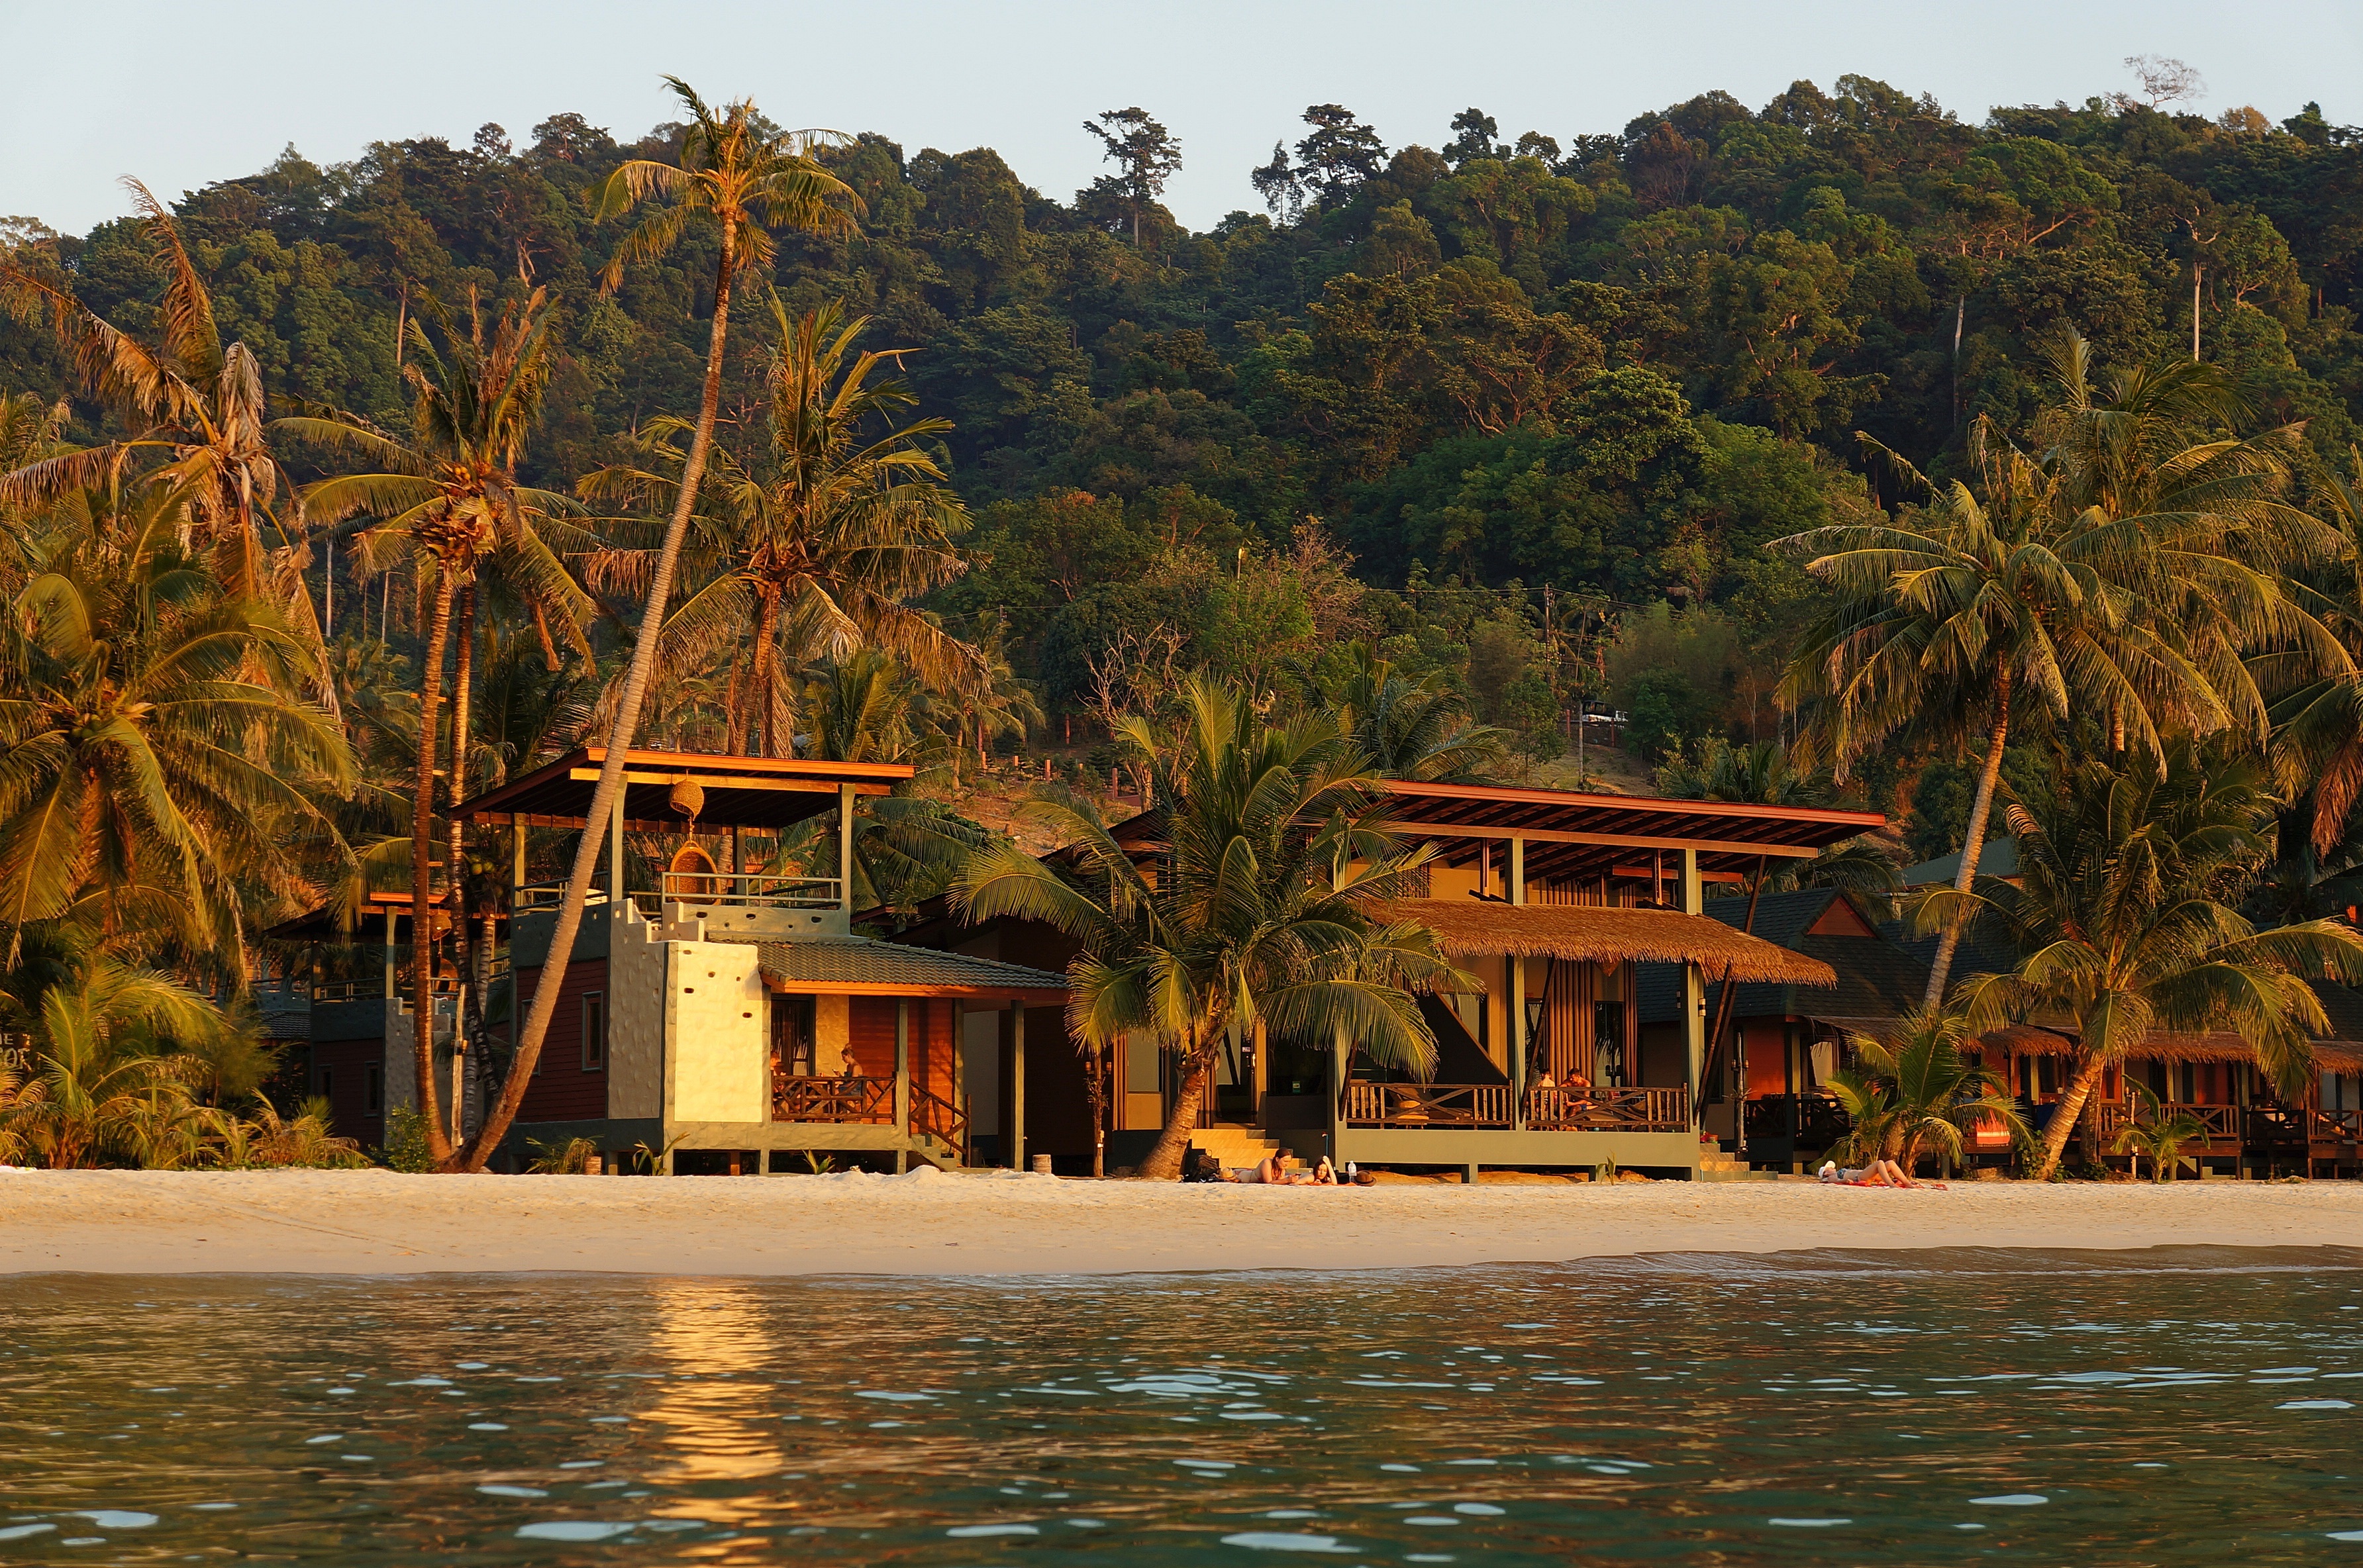
beach, sea, coast, sunset, summer, vacation, journey, seascape, bay, island, tourism, thailand, body of water, resort, estate, palm trees, tropics, bungalow, bathing beach, arecales